South African Grand Prix

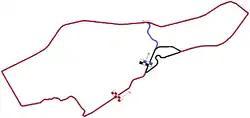
Layout of all versions of the Prince George CircuitBrown = 1934, Blue = 1936, Black = 1959

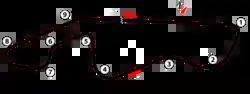
Kyalami (built in 1961)

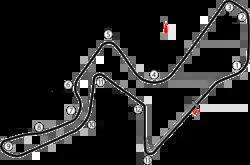
Kyalami (built in early 1990s)

The first South African Grands Prix were held on a road course known as the Prince George Circuit, running through different populated areas of the coastal city of East London. This was shortened to in 1936. When racing resumed after World War II, a permanent circuit was built in 1959 that retained the name "Prince George Circuit". The first World Championship F1 race in South Africa was held on 29 December 1962. In that race, Graham Hill took advantage of Jim Clark's mechanical problems with his Lotus and took race victory and the championship. The race was held at Prince George again in 1963, 1965 and 1966, the latter relegated to non-championship status as a new 3-litre formula came into effect on the same day. In 1967, the race was moved to the Kyalami circuit near the high-altitude inland city of Johannesburg in the Transvaal, where it would remain as long as the South African Grand Prix was on the official Formula One calendar.